Sabatinca calliarcha

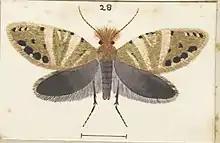
Male "Sabatinca calliarcha" illustrated by George Hudson

The wingspan of this species is approximately 1 cm. In comparison to other species in the "Sabatinca" genus the forewing pattern of "S. calliarcha" is more complex and variable.